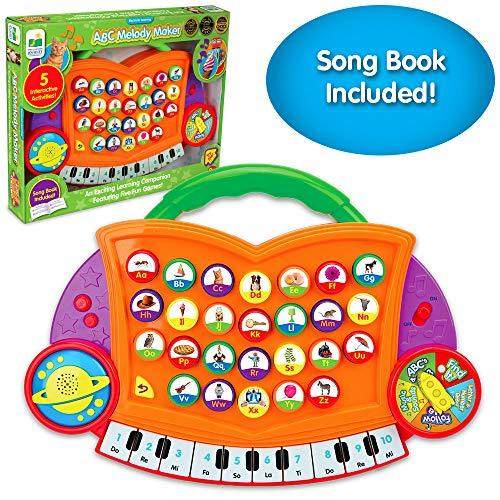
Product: The Learning Journey ABC Melody Maker, Primary
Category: Toys & Games | Baby & Toddler Toys | Musical Toys
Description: ABC Melody Maker is an exciting electronic learning companion featuring five fun games and a ten note musical keyboard sure to entertain and educate youngsters.
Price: $34.39
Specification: ProductDimensions:15.3x1.8x14.2inches|ItemWeight:2.2pounds|ShippingWeight:2.1pounds(Viewshippingratesandpolicies)|DomesticShipping:Currently,itemcanbeshippedonlywithintheU.S.andtoAPO/FPOaddresses.ForAPO/FPOshipments,pleasecheckwiththemanufacturerregardingwarrantyandsupportissues.|InternationalShipping:ThisitemcanbeshippedtoselectcountriesoutsideoftheU.S.LearnMore|ASIN:B00247R078|Itemmodelnumber:299142|Manufacturerrecommendedage:36months-6years|Batteries:3AAbatteriesrequired.(included)